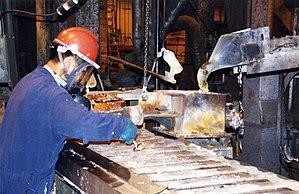
La collecte et le recyclage des batteries est l'activité visant à récupérer les métaux toxiques, rares, précieux ou économiquement valorisables présents dans les batteries, ou d'autres composants des batteries.